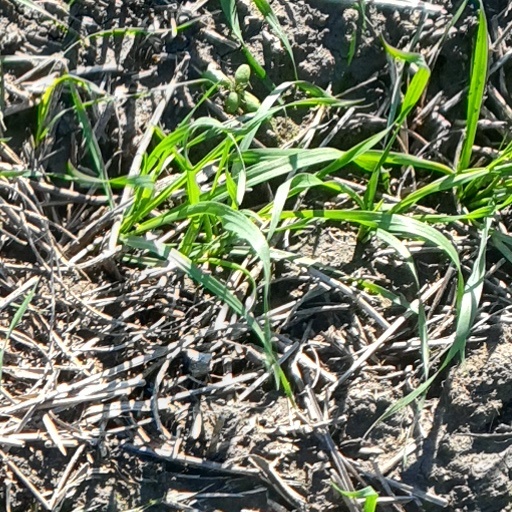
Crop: wheat